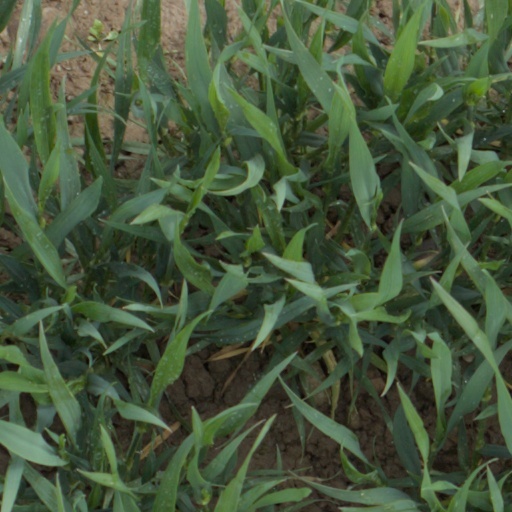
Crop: wheat